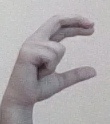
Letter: thal